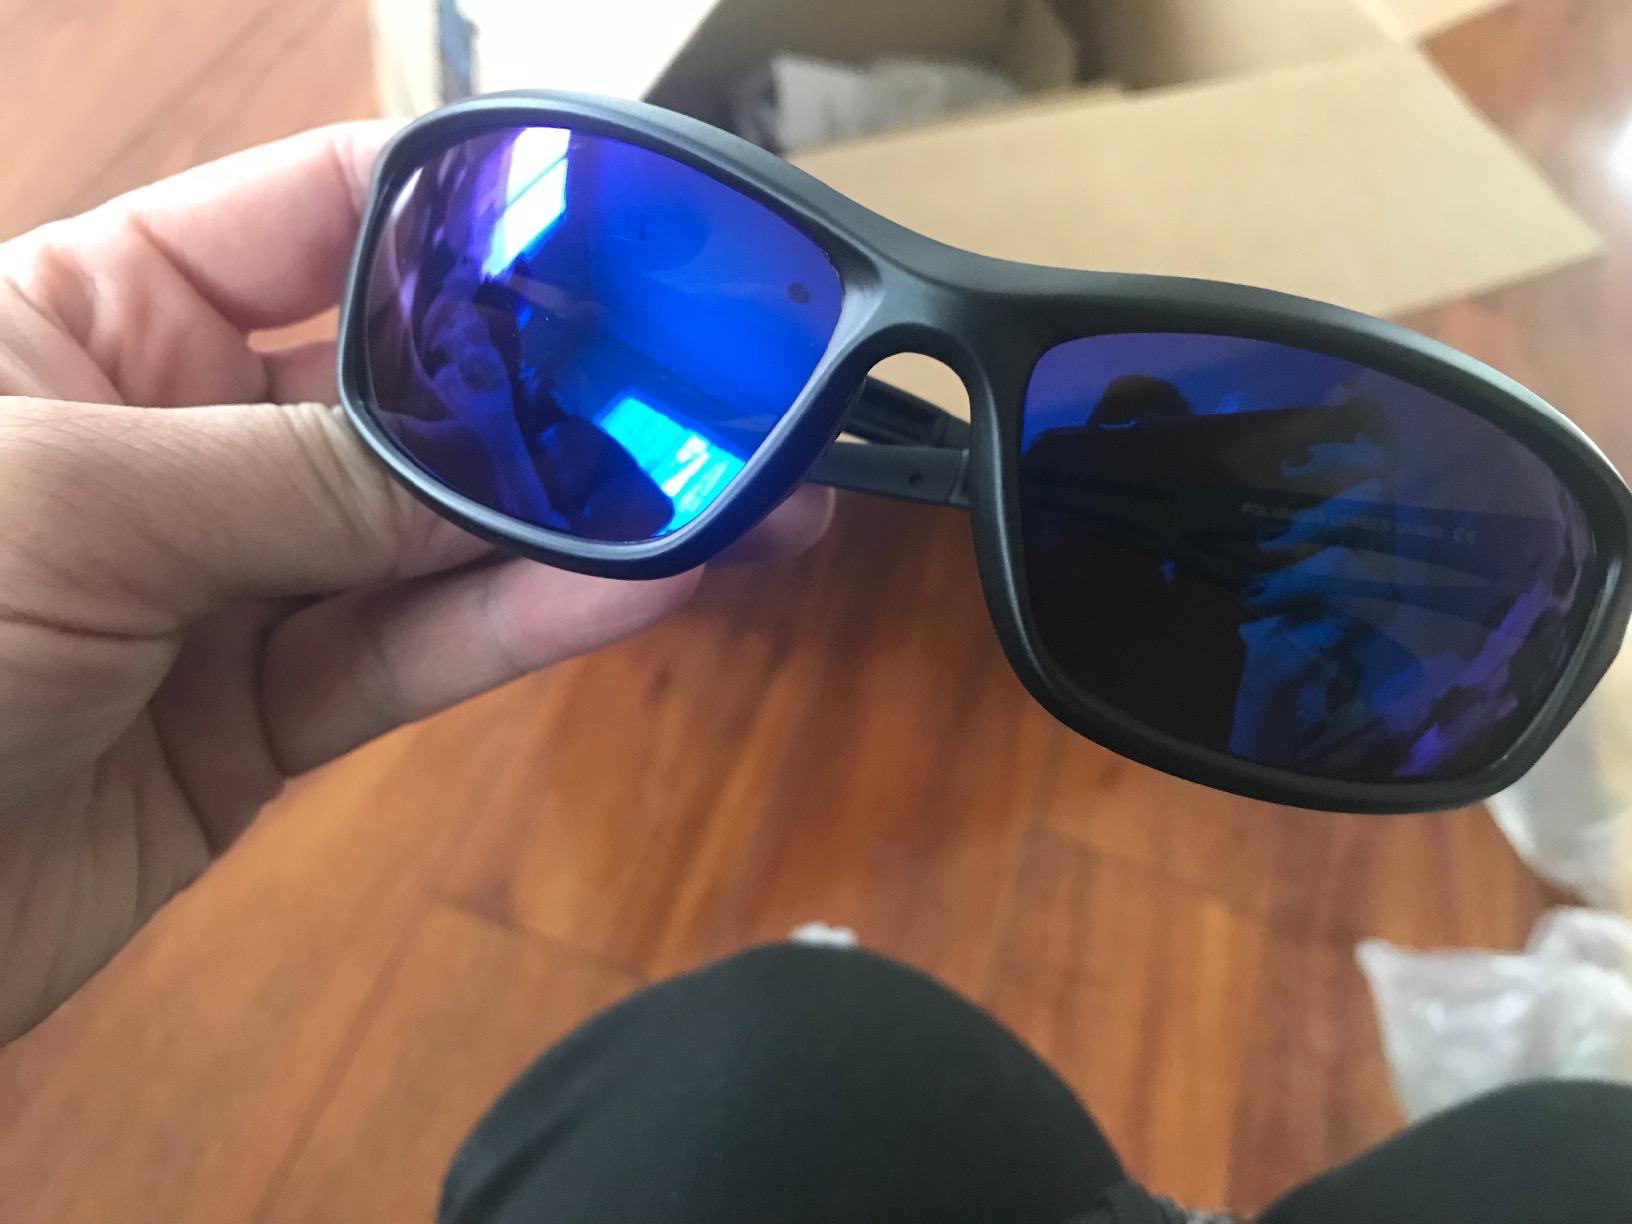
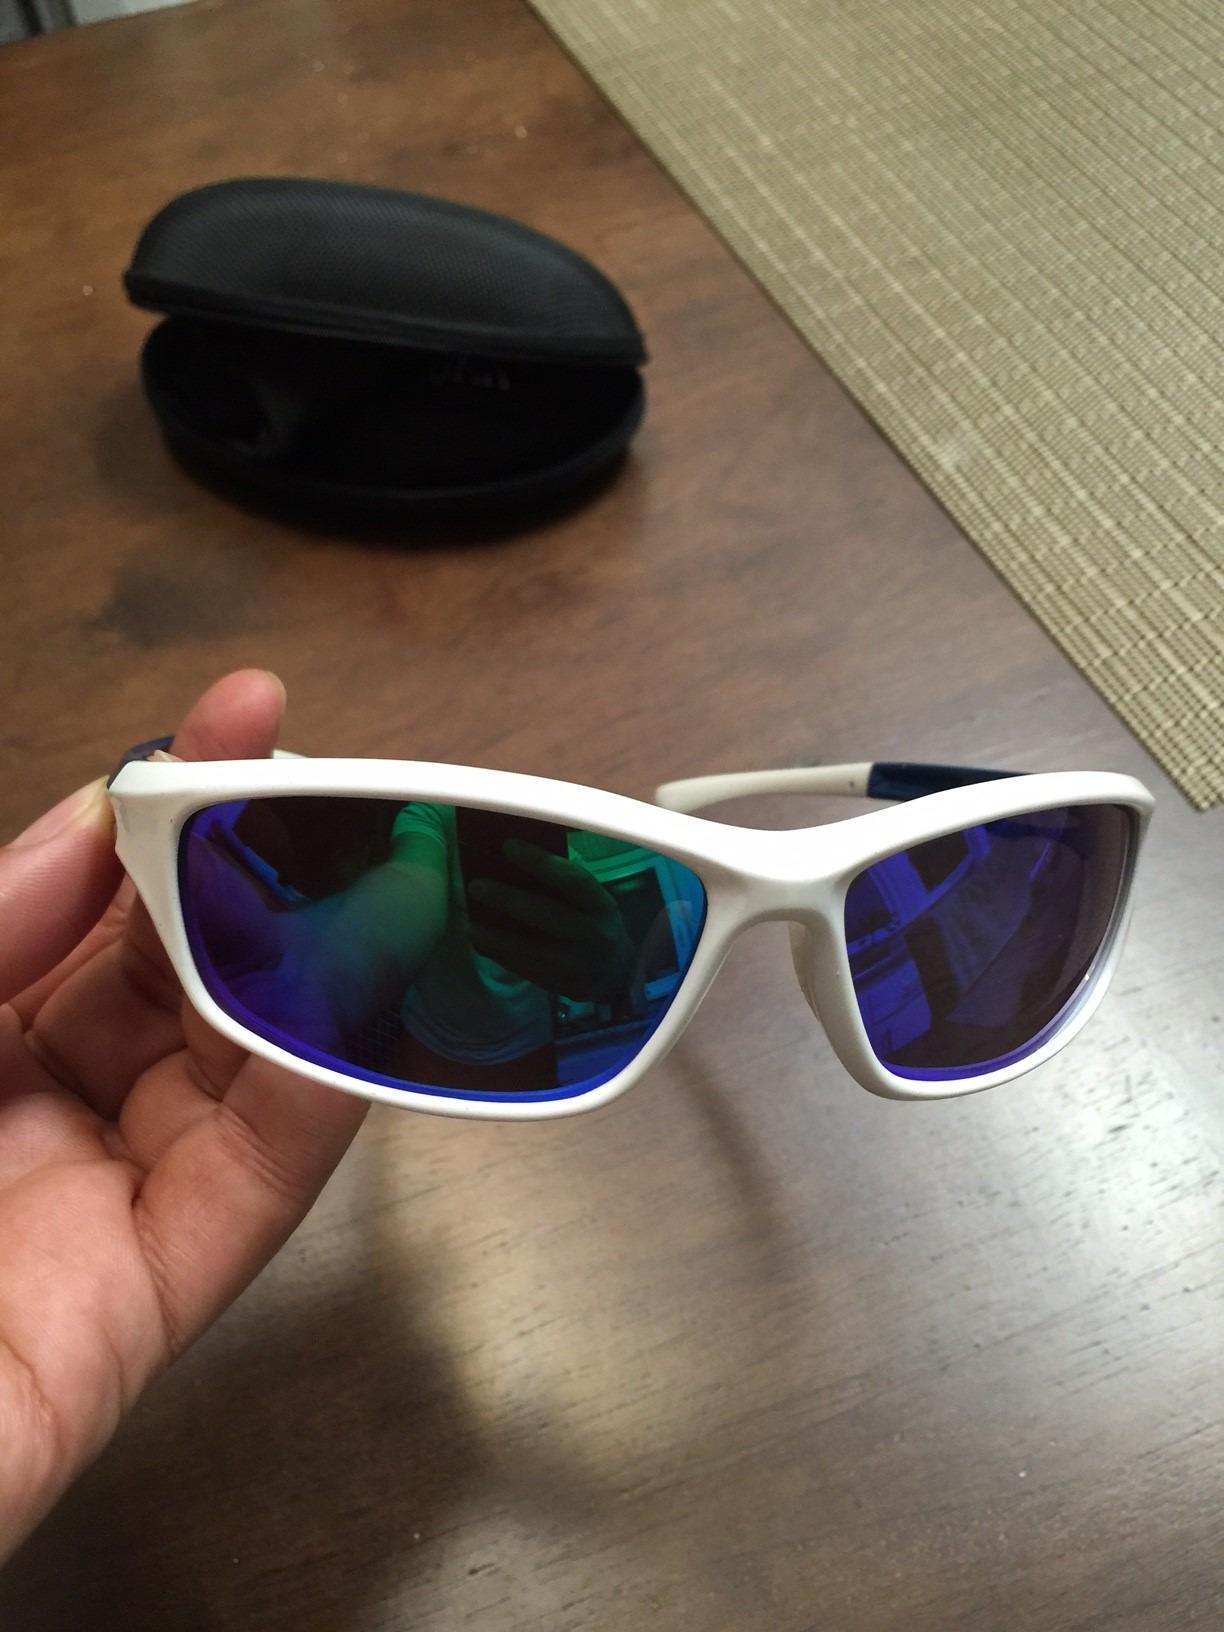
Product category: accessories_sunglasses
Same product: no